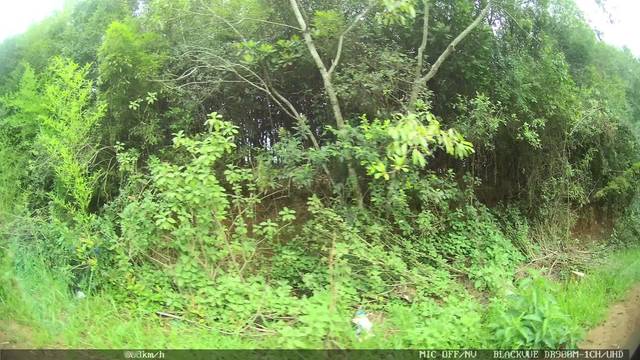
Region: Brazil
Coordinates: -30.047, -51.049